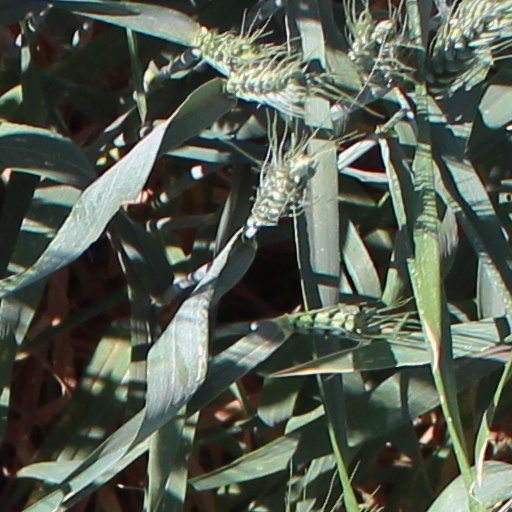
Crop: wheat